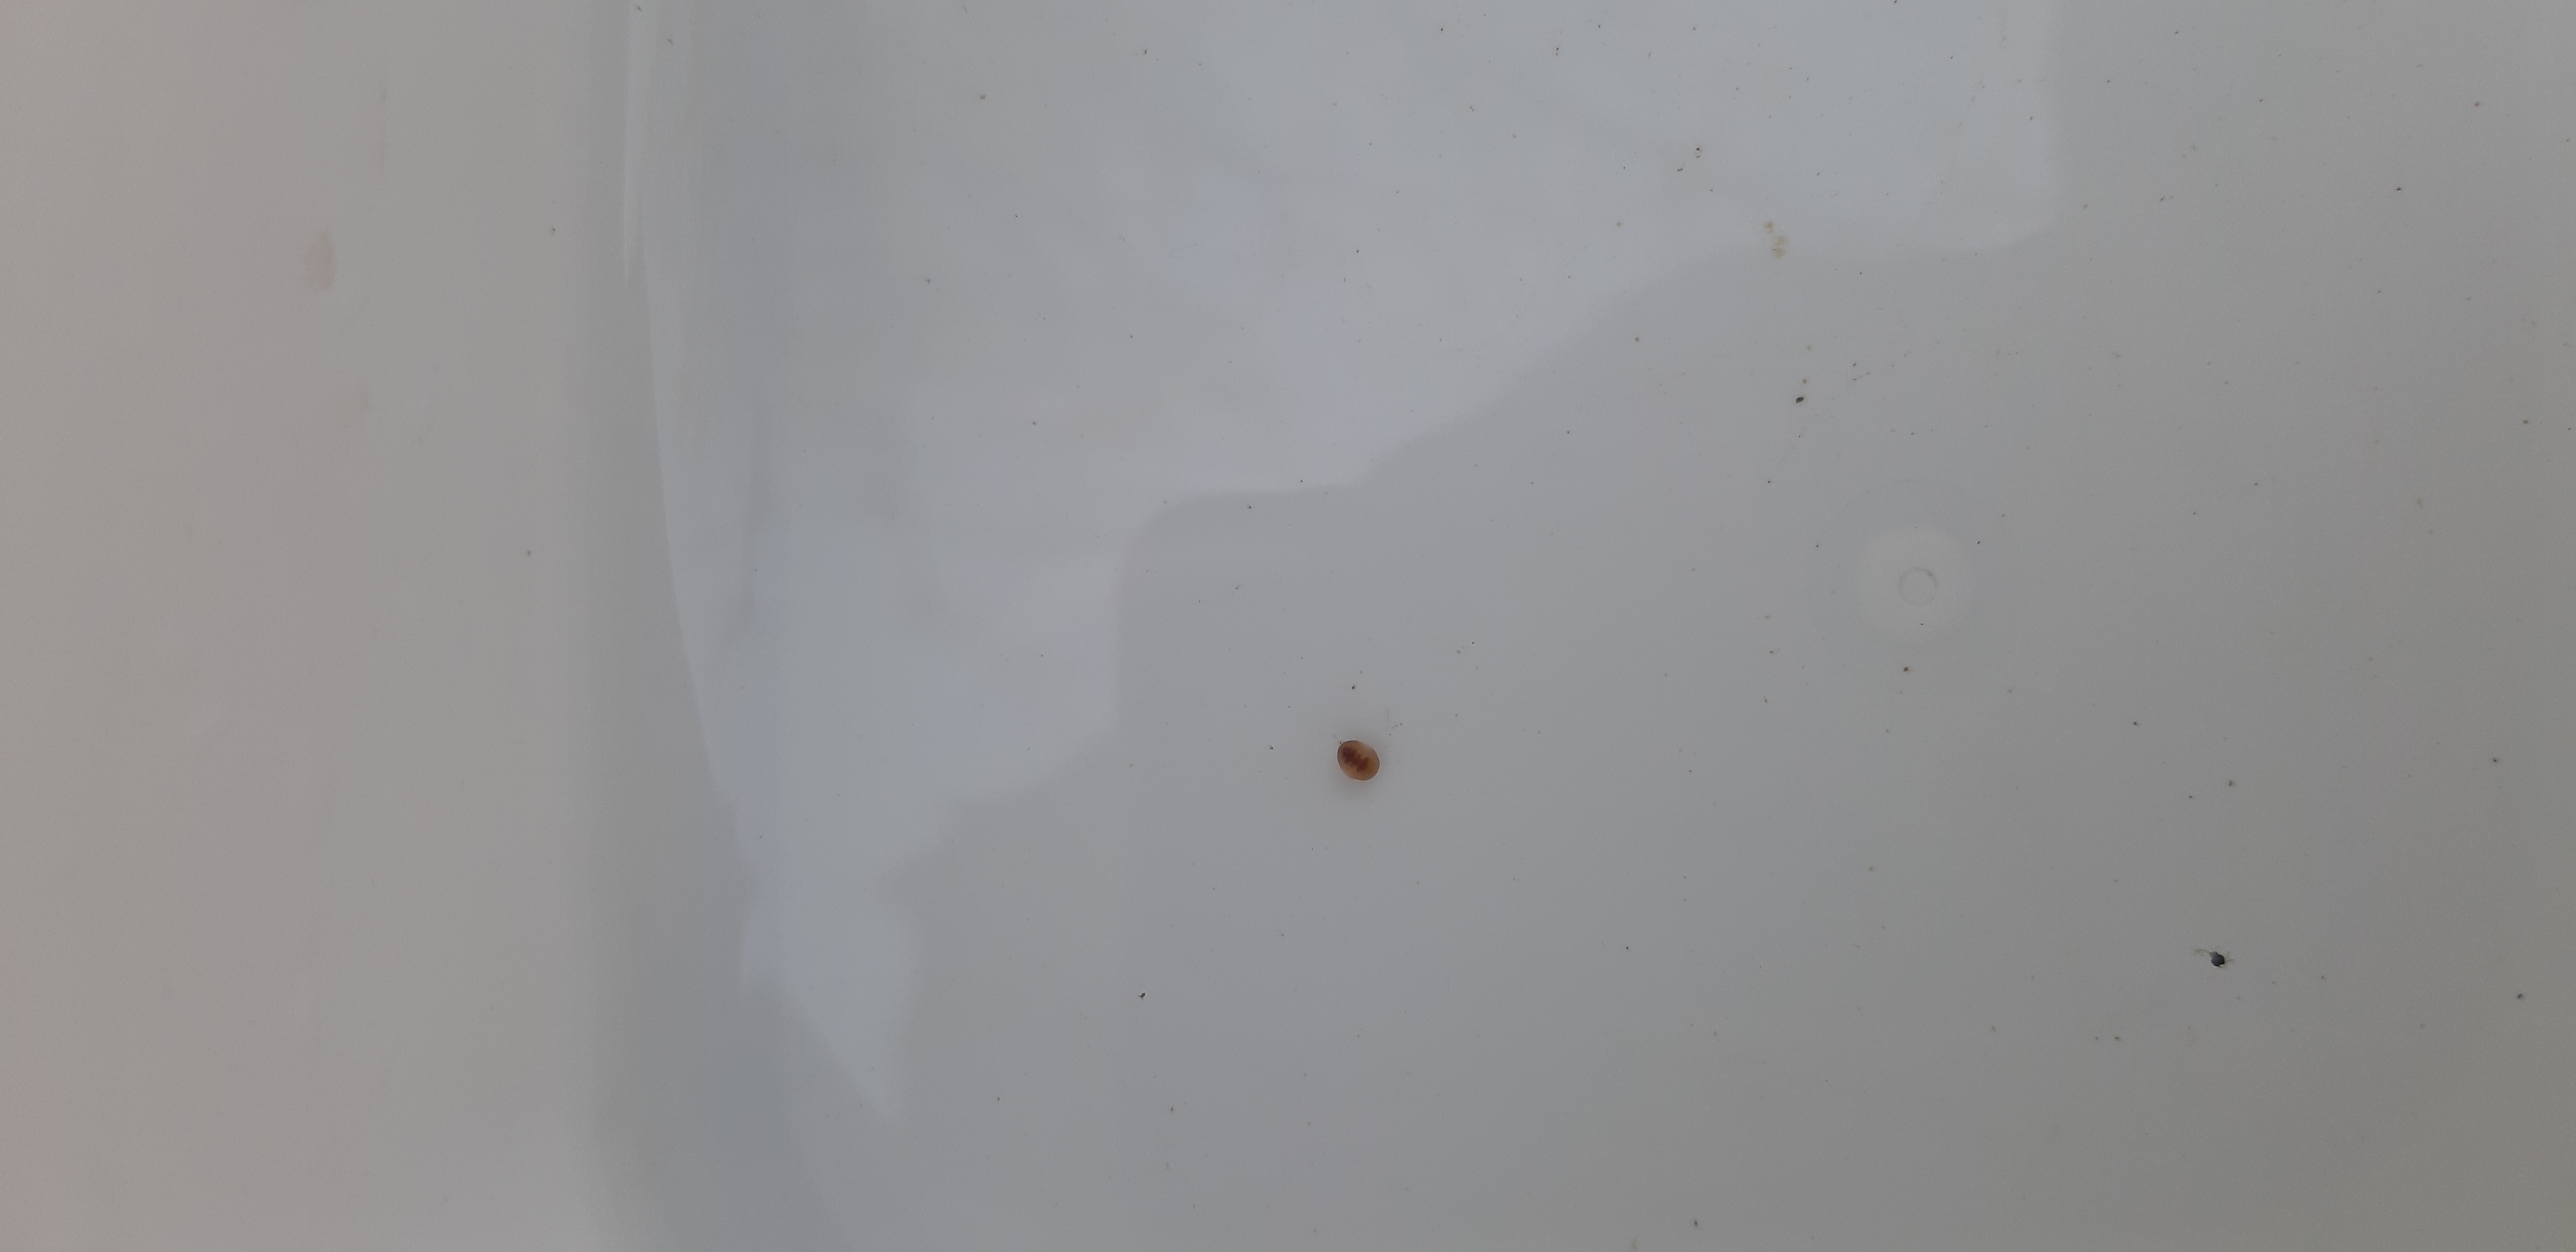
Macroinvertebrate group: leeches